Saliency map

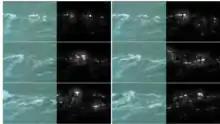
Saliency result

The saliency dataset usually contains human eye movements on some image sequences. It is valuable for new saliency algorithm creation or benchmarking the existing one. The most valuable dataset parameters are spatial resolution, size, and eye-tracking equipment. Here is part of the large datasets table from MIT/Tübingen Saliency Benchmark datasets, for example.